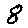
Label: 8